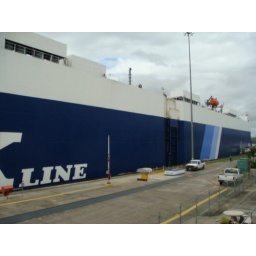
The ship fills the lock and dwarfs the truck beside it. Not much wiggle room here.